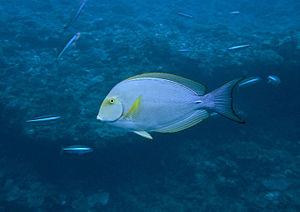
Chirurgien à masque jaune (Acanthurus xanthopterus au milieu d'un banc de labres.